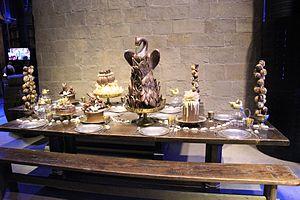
L'immortalité ou la vie prolongée ad libitum implique la notion de forme de vie ou au moins de pensée échappant à la mort, ou de vie après la mort, physique et / ou spirituel des esprits et des âmes, d'ordre naturelle, divine, allégorique, de mémoire, ou autre... Elle est un des thèmes controversés majeurs de toute l'Histoire de l'Humanité, de l'anthropologie, de la médecine, des sciences, de la métaphysique, de la philosophie, de la psychologie, de la mythologie, de la foi religieuse, et des arts, de la littérature, et de la culture...